Emiel van Moerkerken

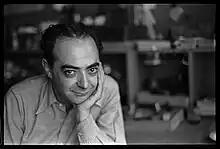
Brassaï (1936, portrait by Van Moerkerken)

Van Moerkerken captured numerous writers, poets, and visual artists during their early and debut periods: